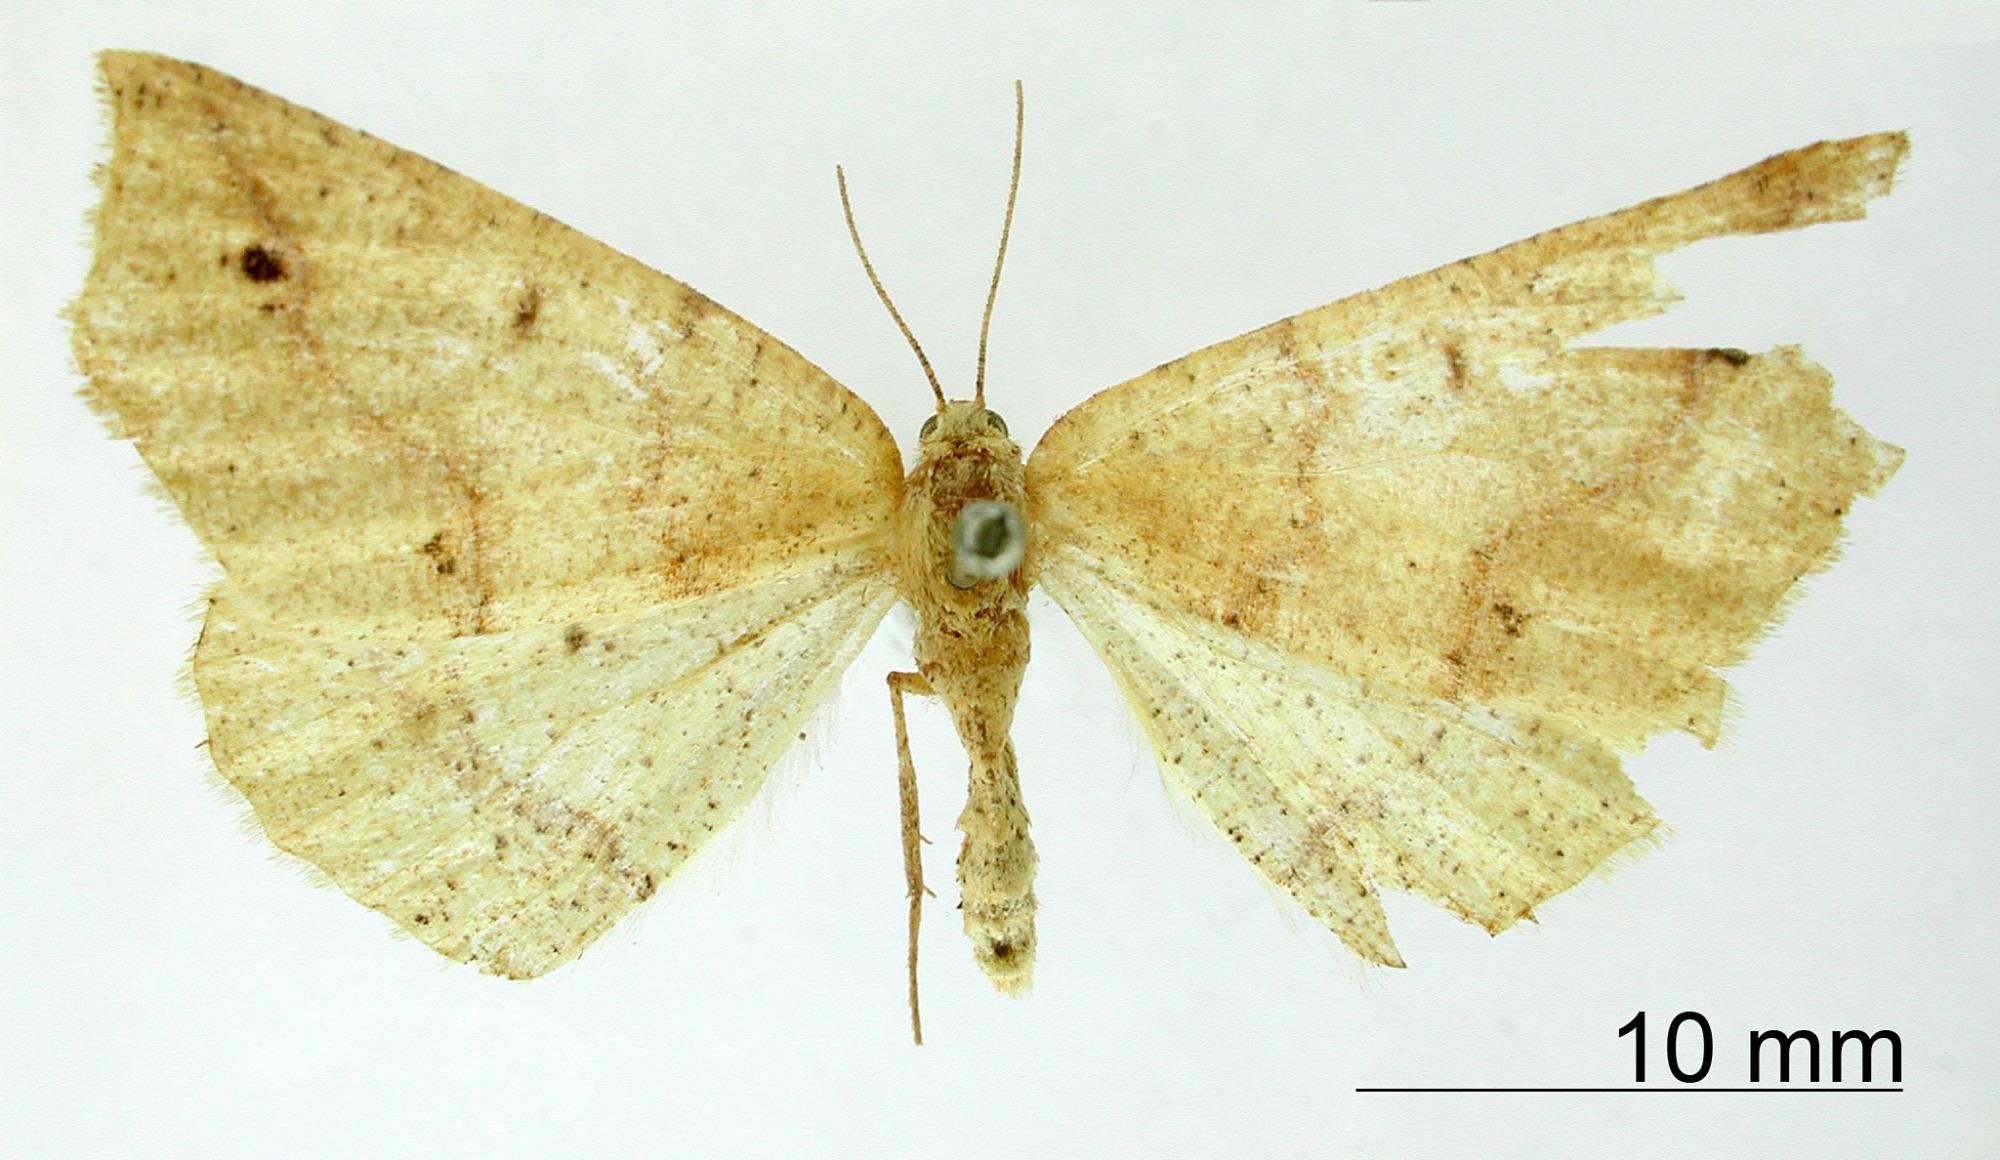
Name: Cirsodes arceno
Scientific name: Cirsodes arceno Druce, 1891
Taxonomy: Animalia, Arthropoda, Insecta, Lepidoptera, Geometridae, Ennominae
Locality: Las Vigas, Mexico, Mexico